Grid (video game)

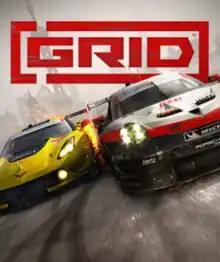
Cover art featuring a Chevrolet Corvette C7.R and a Porsche 911

Grid is a 2019 racing video game developed and published by Codemasters for Microsoft Windows, PlayStation 4, and Xbox One in October 2019, and for Stadia and Amazon Luna in November 2019 and October 2020 as a launch title for each system, respectively. It is the fourth title in the ""Grid"" series. A sequel, "Grid Legends", was released on February 25, 2022.